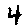
Label: 4